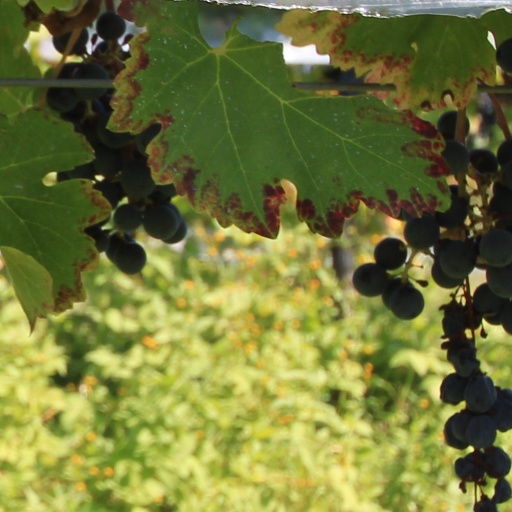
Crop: grape